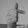
ASL letter: T